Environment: real
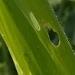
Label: fall_armyworm